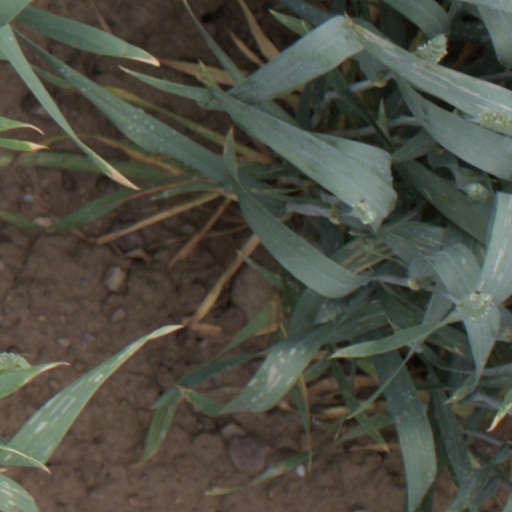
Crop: wheat